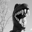
Label: dinosaur